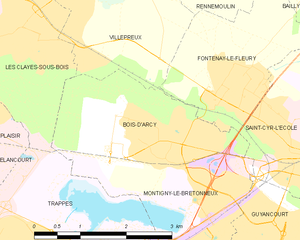
Carte des communes françaises Bois-d'Arcy